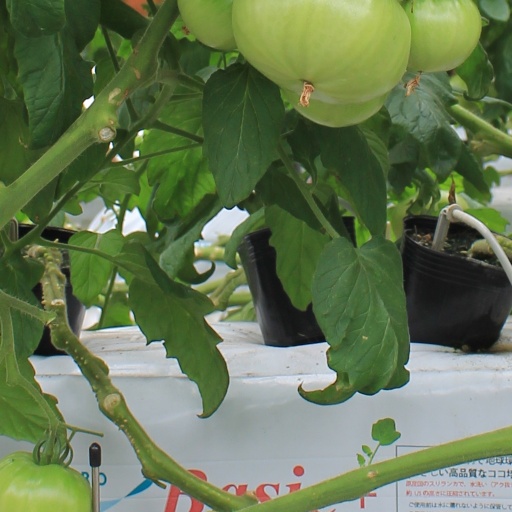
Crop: tomato